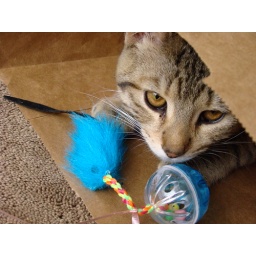
cat in a bag